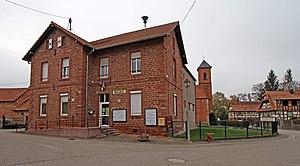
Mairie d'Ingolsheim.